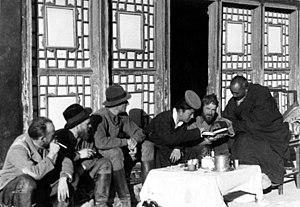
L'expédition allemande au Tibet de 1938-1939, en allemand Deutschen Tibet-Expedition Ernst Schäfer est la première expédition allemande officielle à pénétrer au Tibet et atteindre Lhassa. Dirigée par le scientifique Ernst Schäfer, elle est placée sous le patronage du Reichsführer-SS Heinrich Himmler et l'égide nominale de l'Institut d'anthropologie raciale Ahnenerbe. Elle se déroule de mai 1938 à août 1939. Elle est composée, outre de Schäfer, de Edmund Geer, Ernst Krause, Karl Wienert et Bruno Beger.